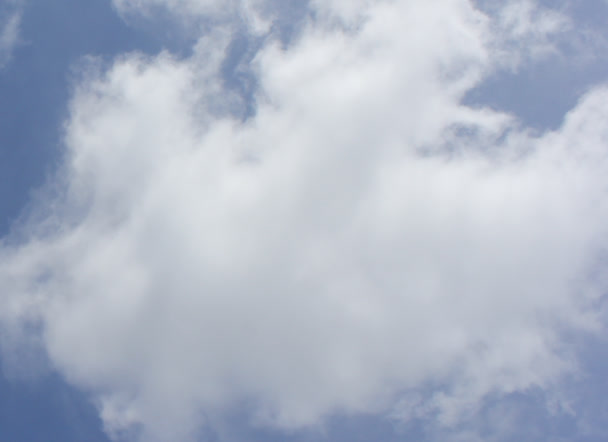
Cloud type: Cumulus